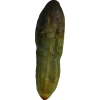
Label: cucumber